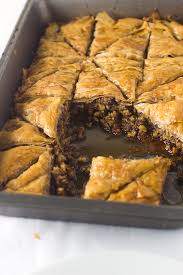
Yemek: baklava